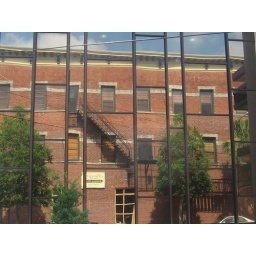
The building across the street, reflected in the window across the street.